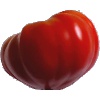
Label: Tomato 3